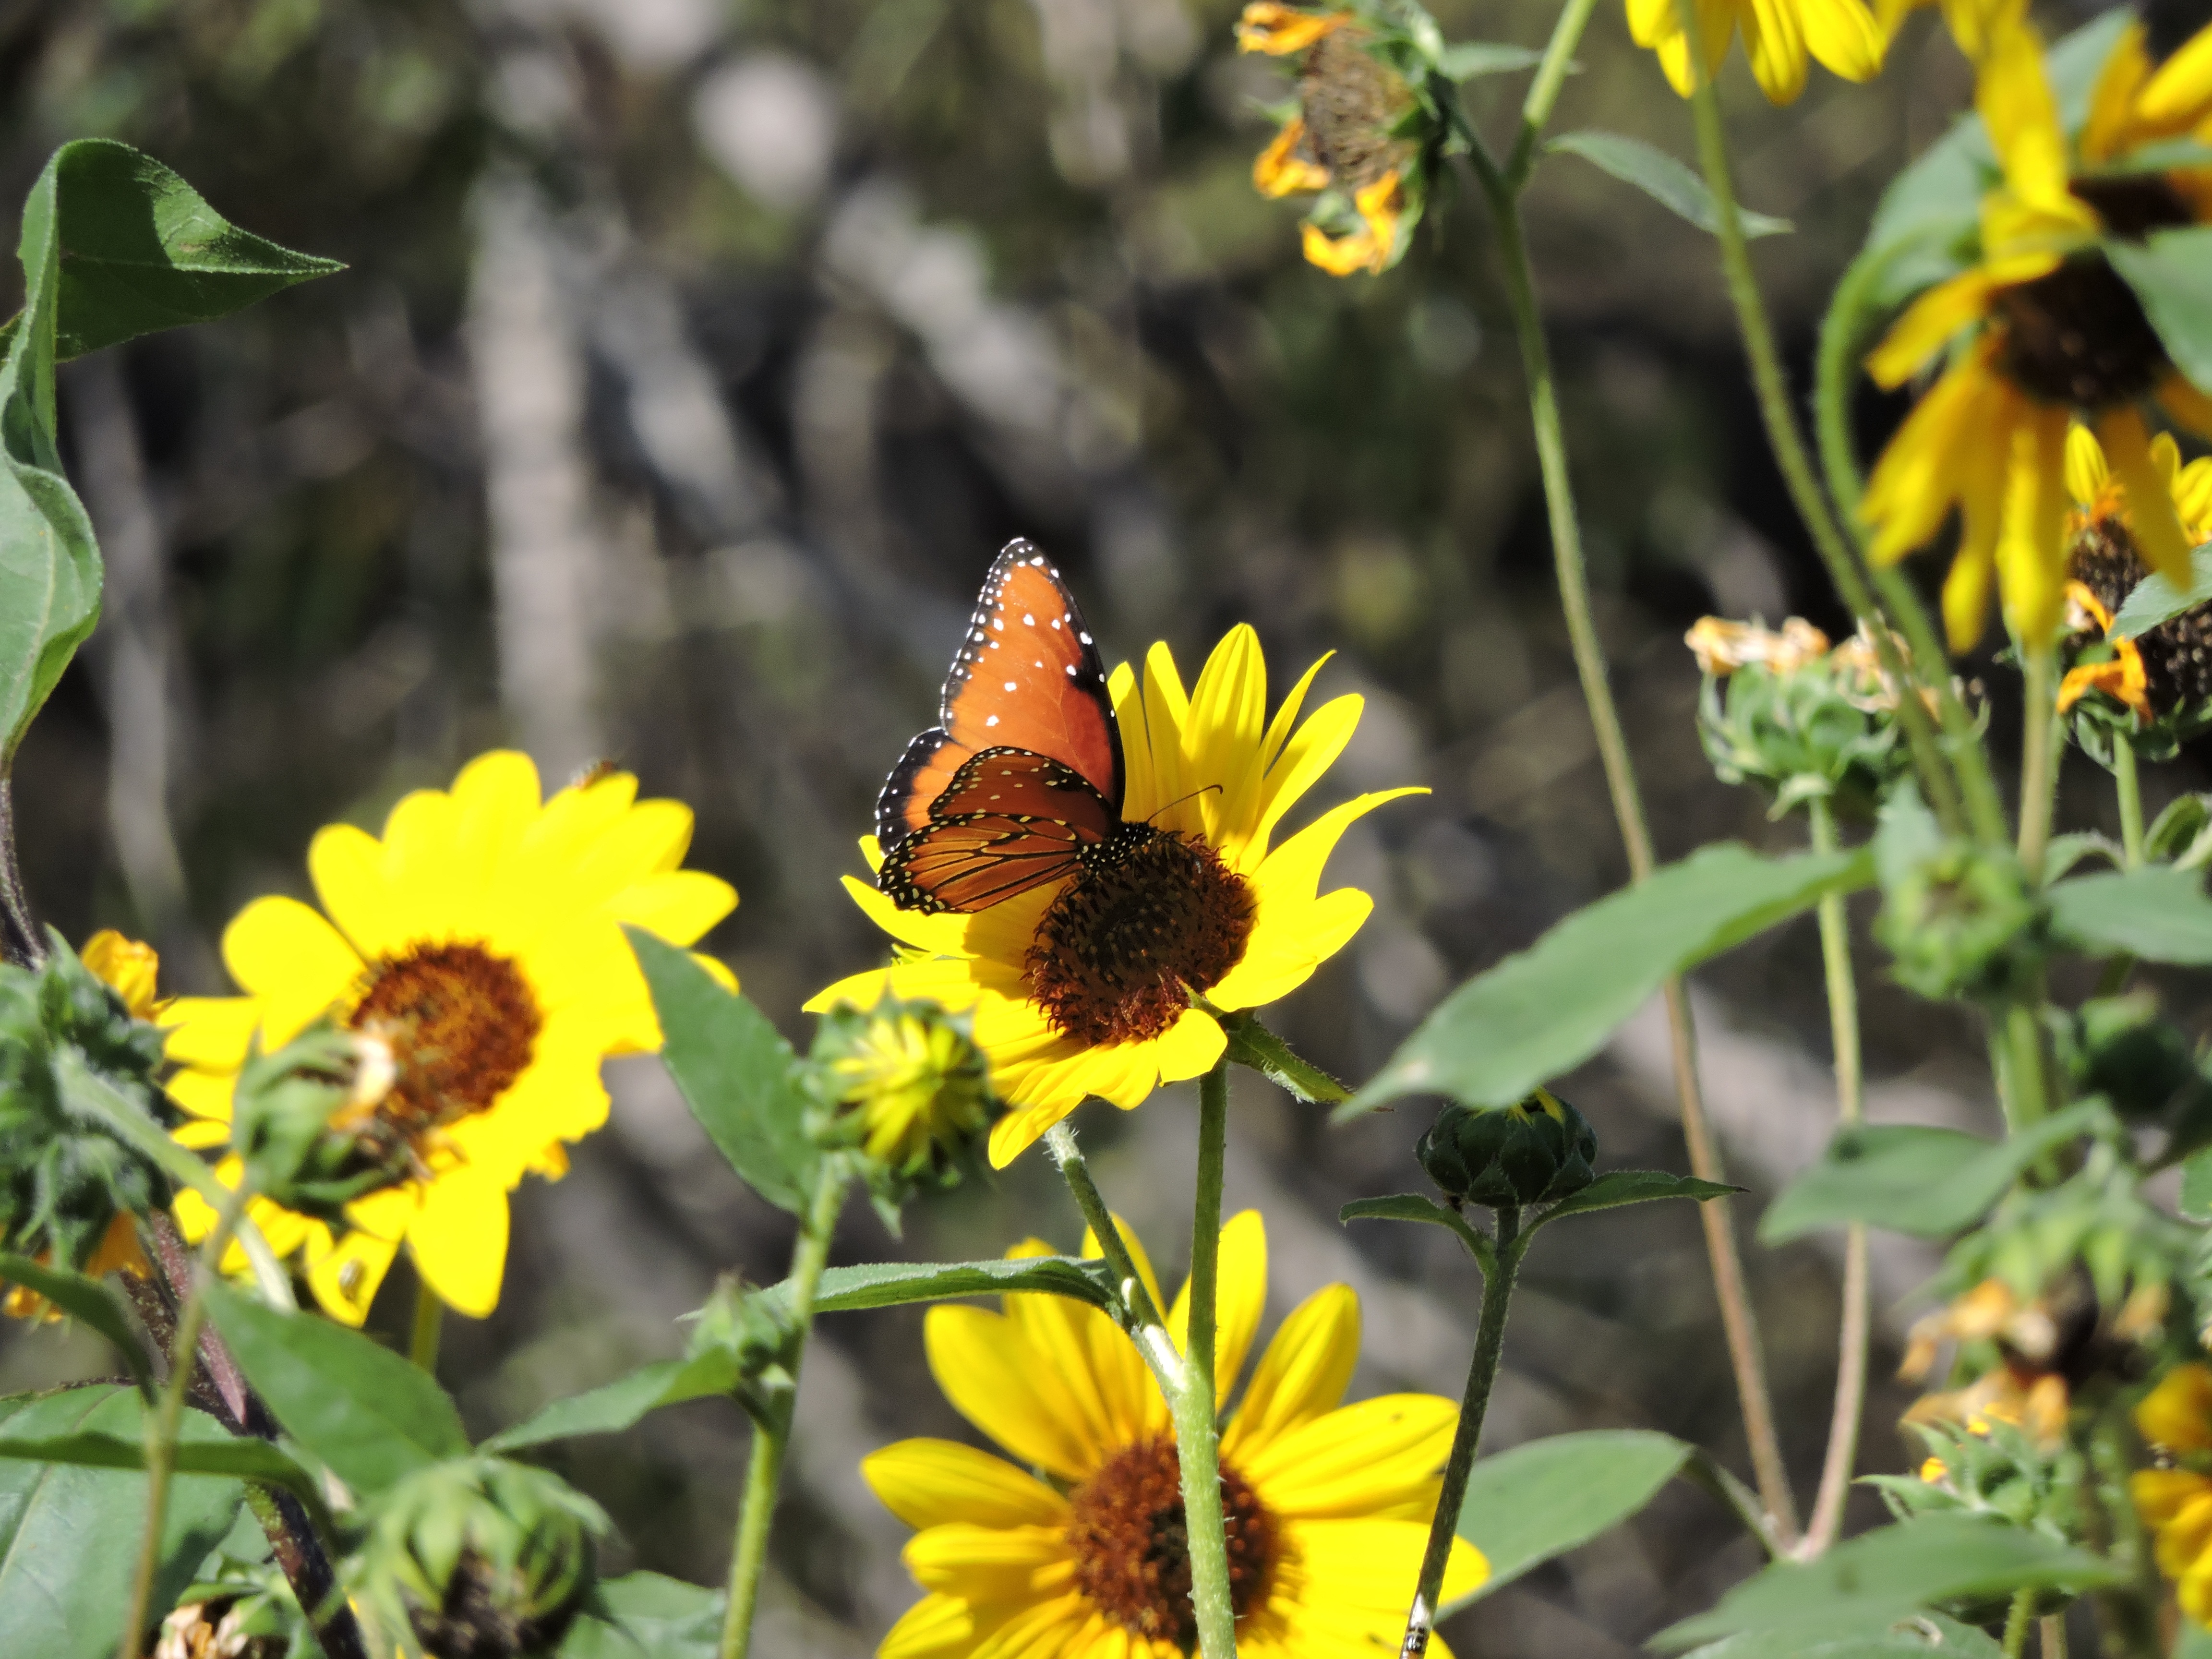
nature, plant, meadow, flower, animal, summer, wildlife, spring, insect, natural, bug, botany, butterfly, colorful, yellow, garden, flora, fauna, sunflower, invertebrate, wildflower, monarch, feeding, lepidoptera, wings, bright, nectar, flutter, macro photography, flowering plant, daisy family, annual plant, land plant, moths and butterflies